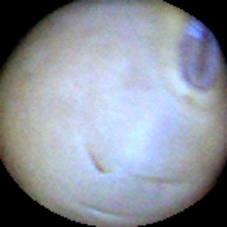
Label: Skin-damaged